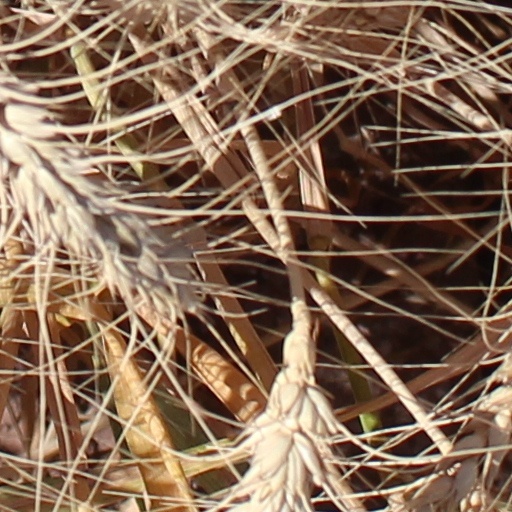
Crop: wheat